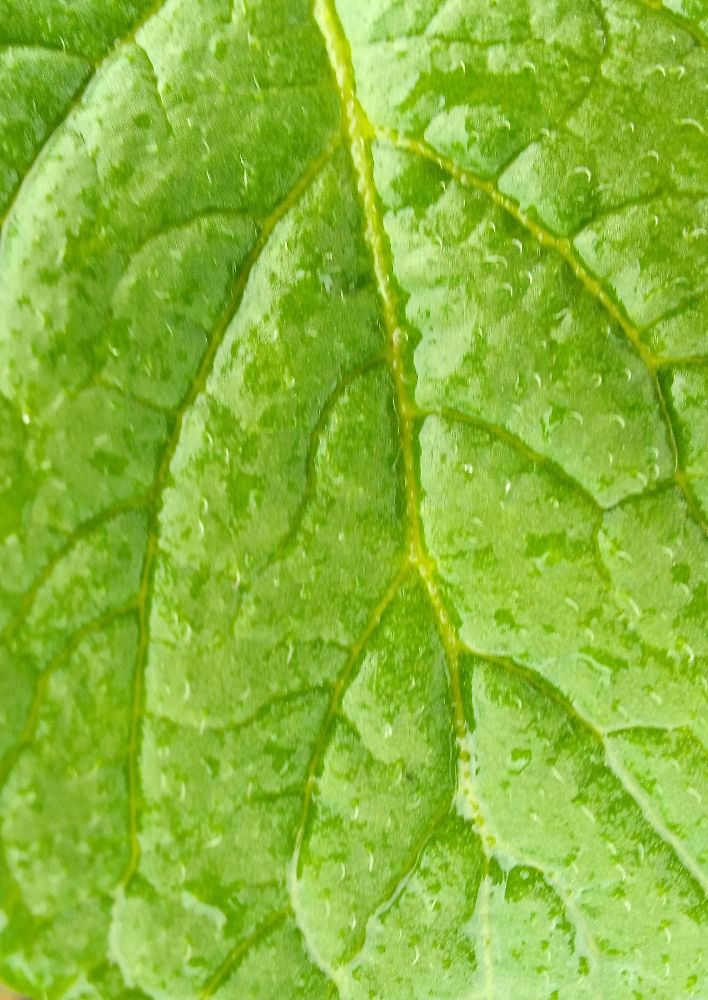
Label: Healthy